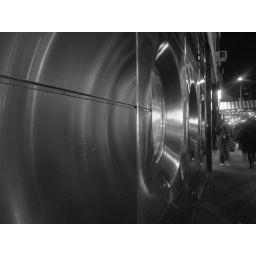
Laundry machine on the street in NYC